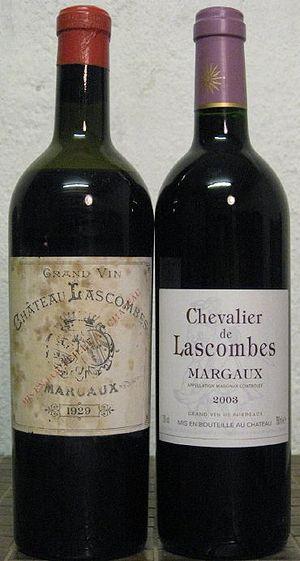
Le château Lascombes, est un domaine viticole situé à Margaux en Gironde. En AOC margaux, il est classé deuxième grand cru dans la classification officielle des vins de Bordeaux de 1855.
Le vignoble de Bordeaux est le vignoble regroupant toutes les vignes du département de la Gironde, dans le Sud-Ouest de la France.